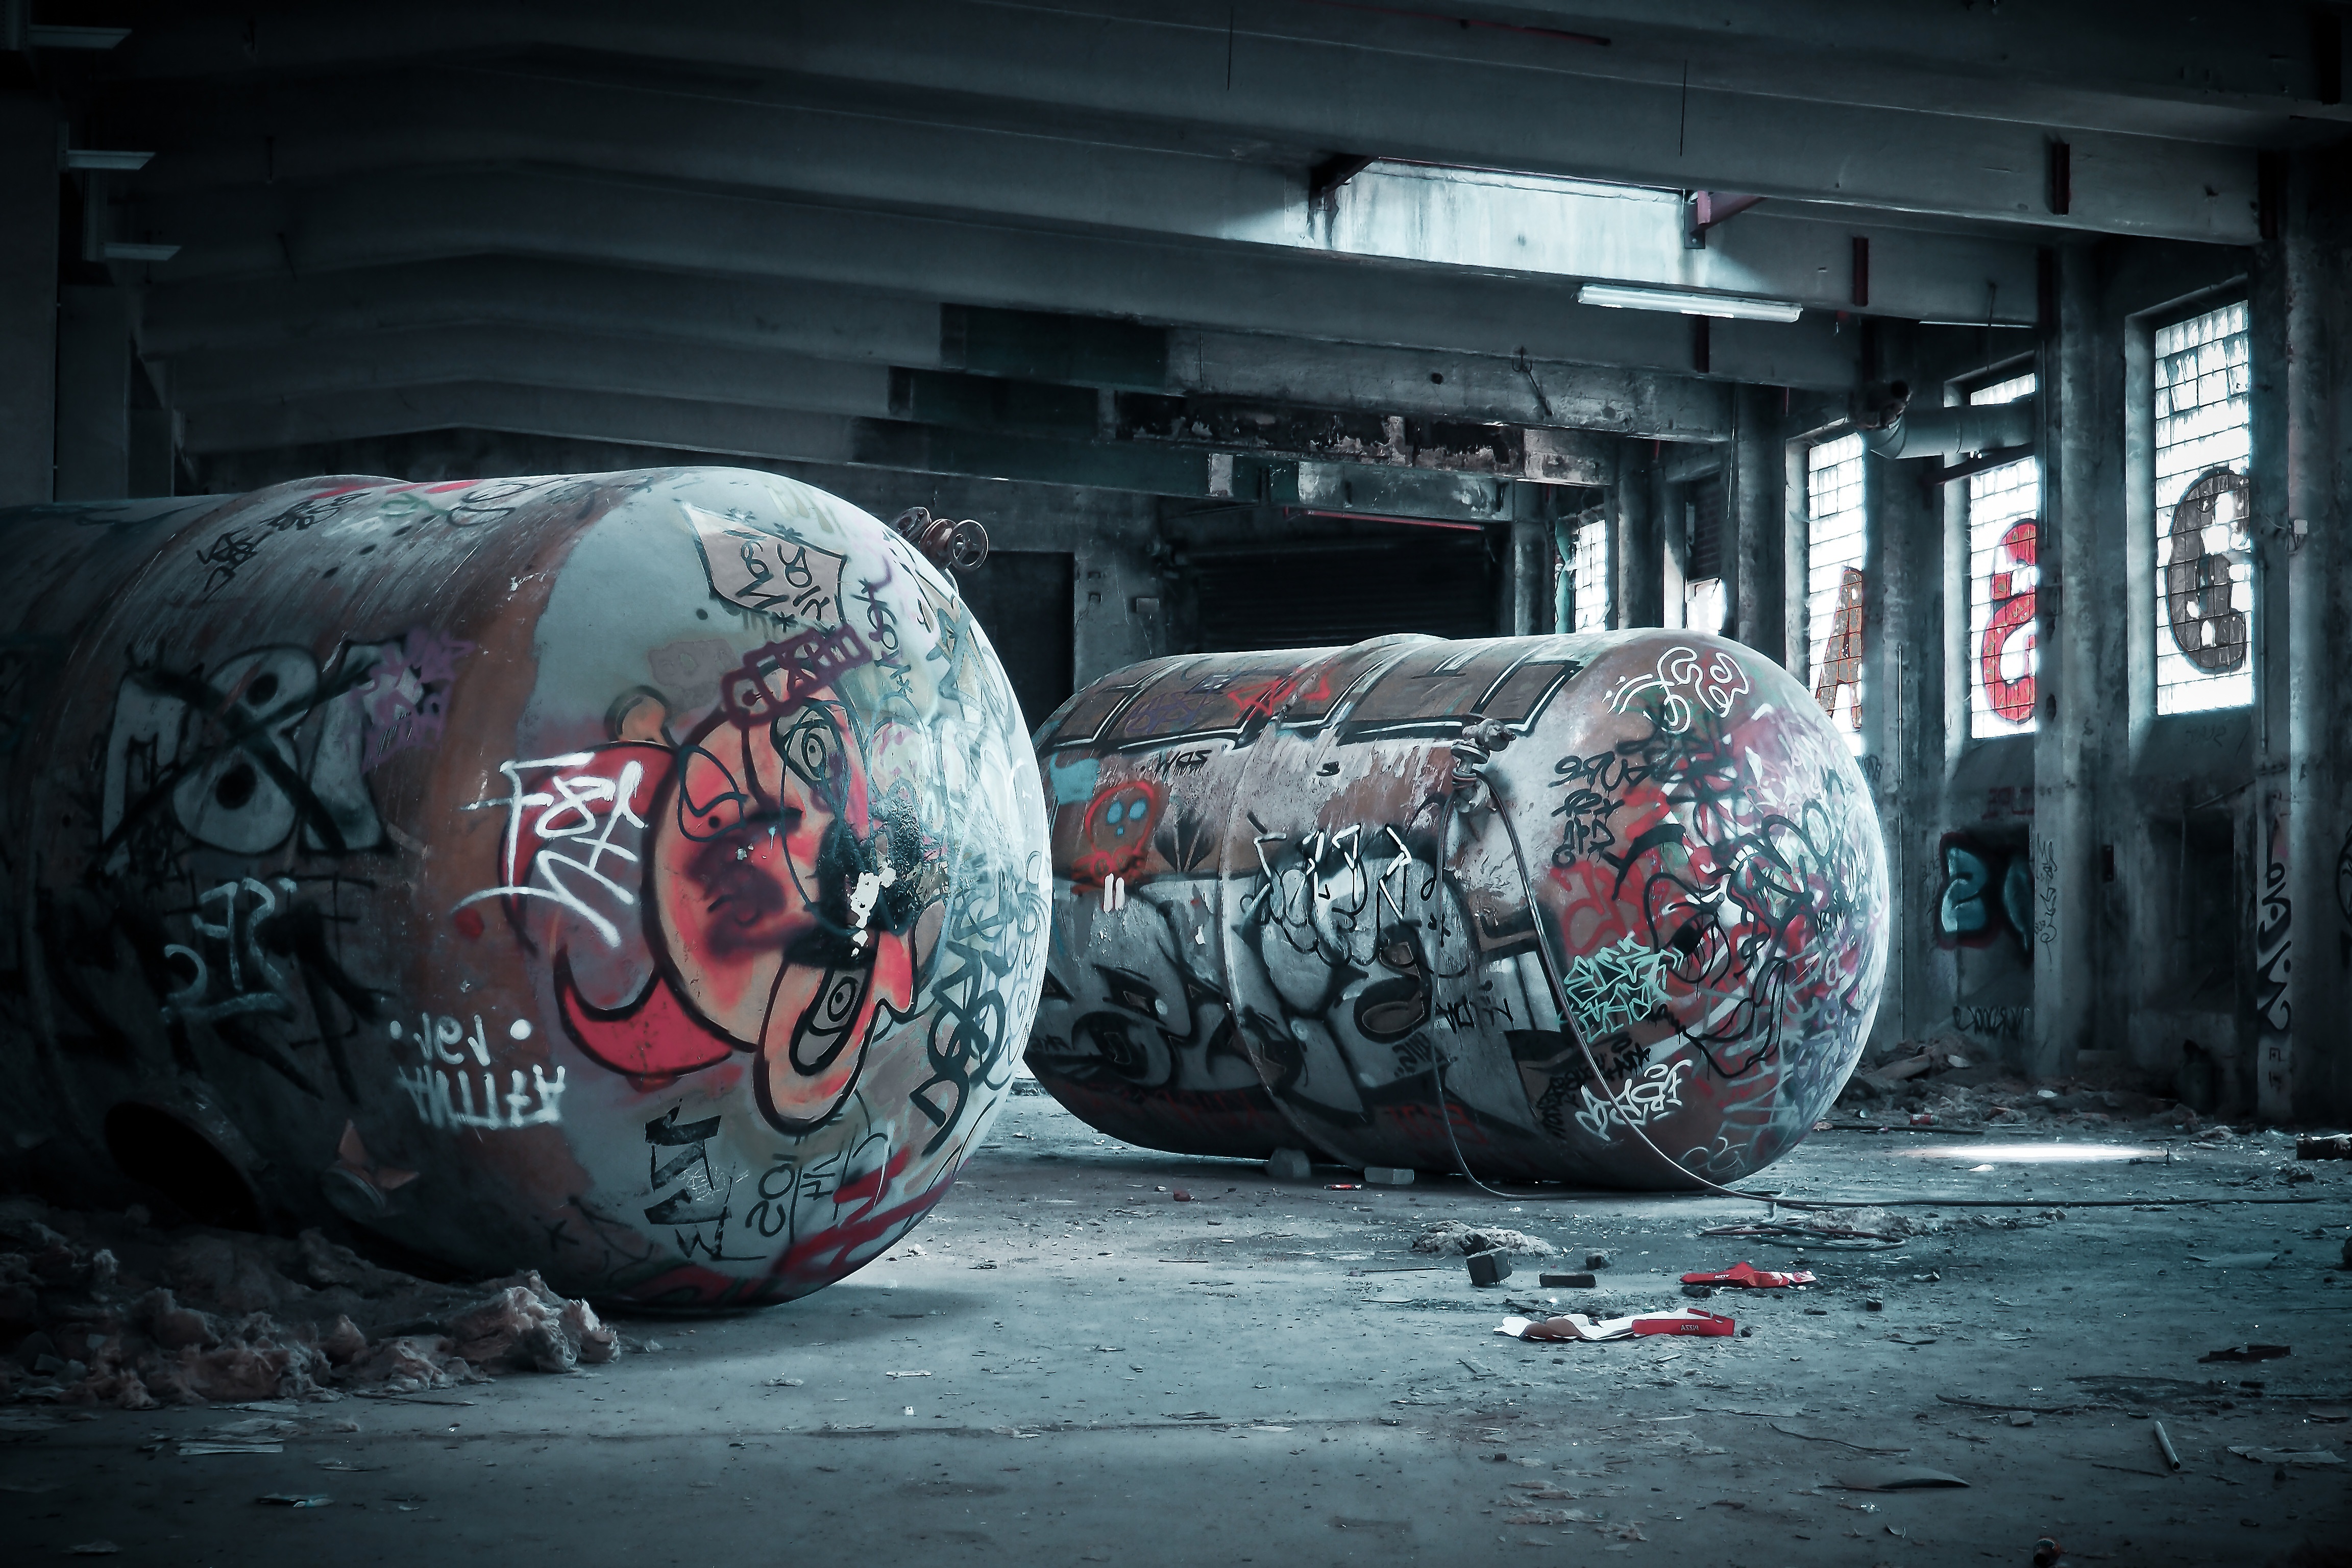
street, building, old, atmosphere, hall, color, broken, factory, industry, decay, ruin, old building, graffiti, street art, art, transience, stairs, dilapidated, gas, mood, past, forget, transient, leave, industrial plant, lost places, pforphoto, break up, industrial building, factory building, lapsed, old factory, ailing, sprayer, run down, passed, urban area, gas tank